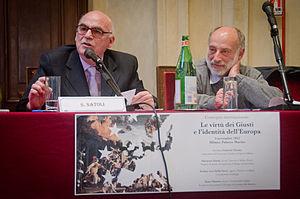
Salvatore Natoli, né le 18 septembre 1942 à Patti, est un enseignant et un philosophe italien.